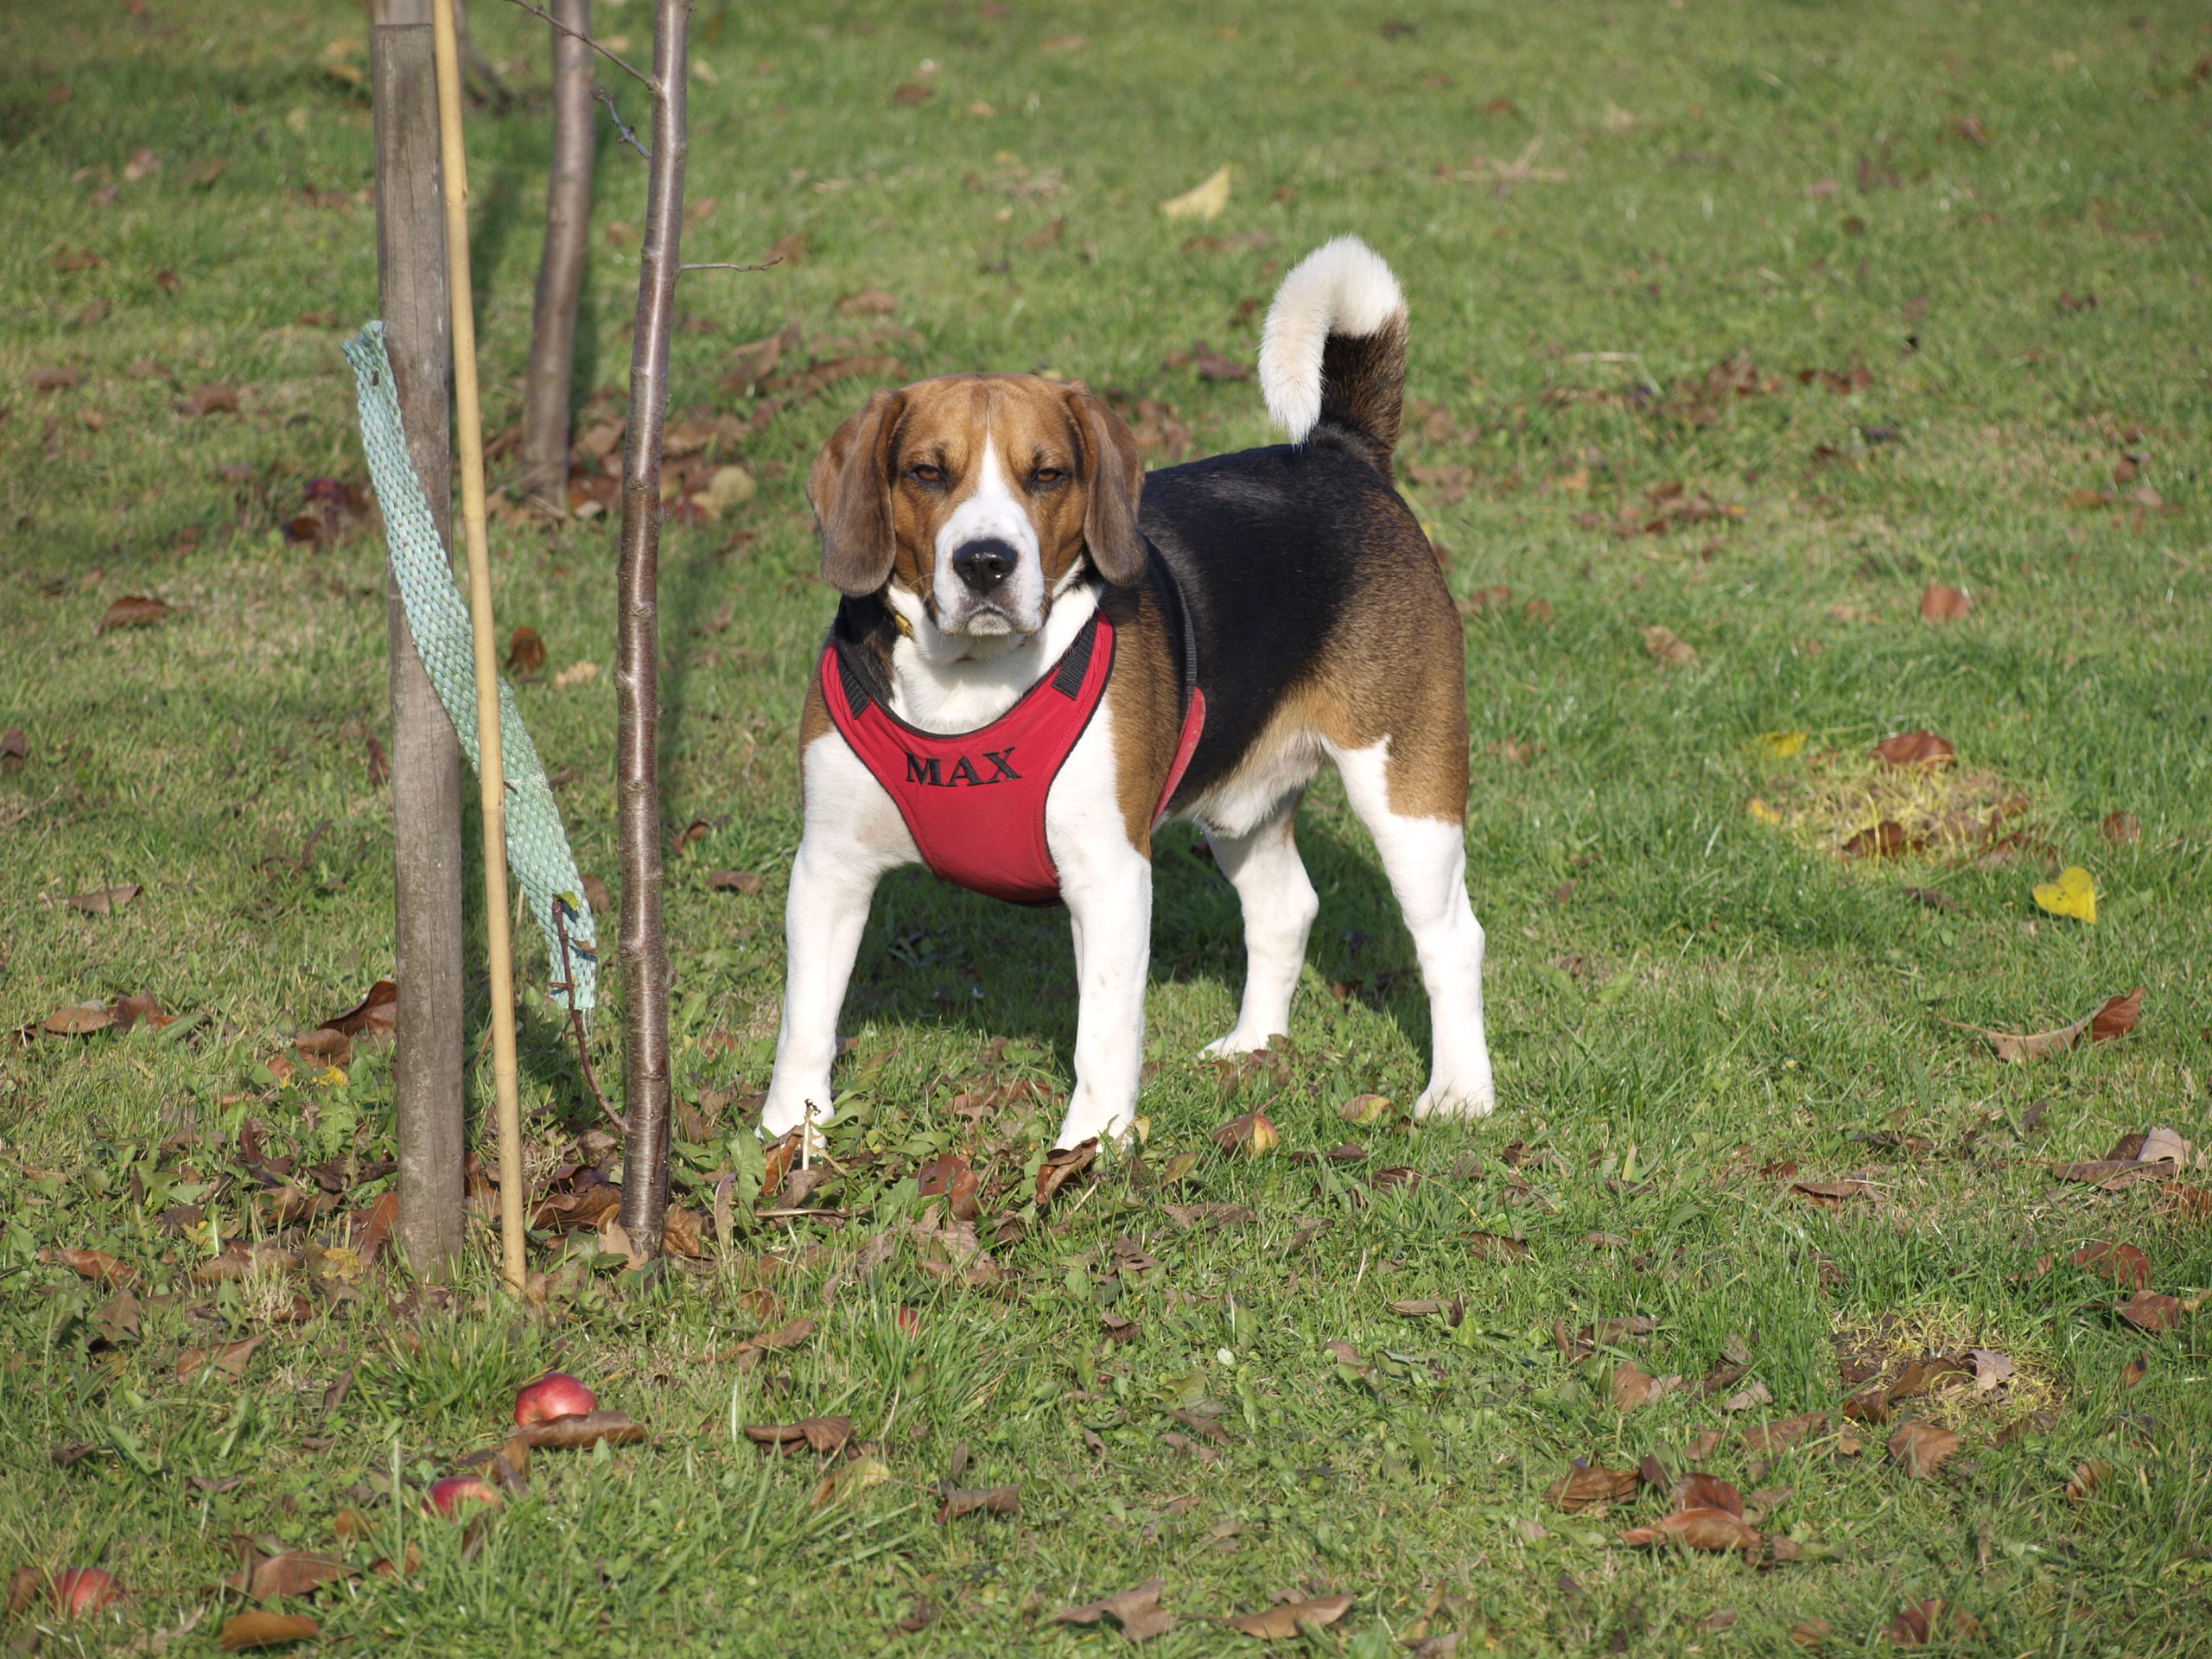
dog, mammal, vertebrate, dog breed, canidae, beagle, carnivore, harrier, serbian tricolour hound, companion dog, beagle harrier, english foxhound, american foxhound, danish swedish farmdog, finnish hound, estonian hound, basenji, hound, sporting group, tail, hunting dog, rare breed dog, Treeing feist, feist, puppy, ancient dog breeds, scent hound, pocket beagle, plummer terrier, grand anglo fran ais tricolore, miniature fox terrier